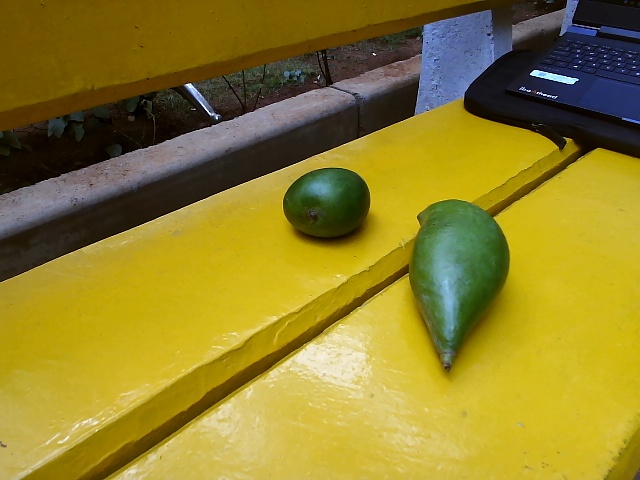
Label: Raw_Mango